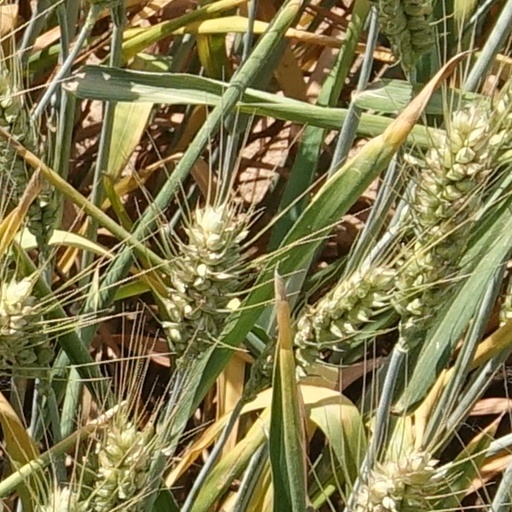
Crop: wheat